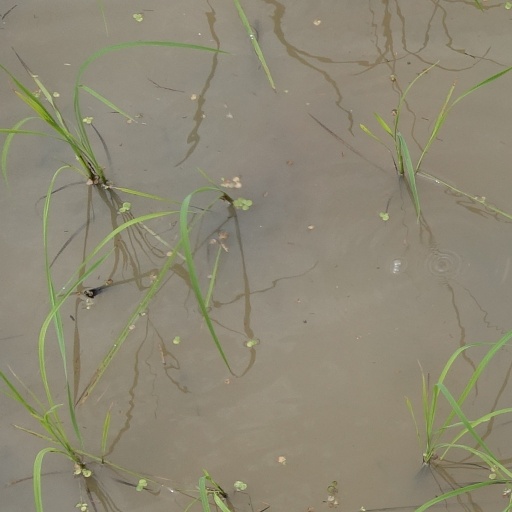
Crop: rice